Heinrich Bär

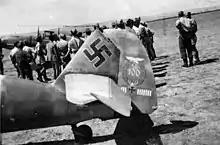
Tail of Bär's Messerschmitt Bf 109F-4 with the Stab I./JG 77

In June 1942, JG 77 was moved to the Mediterranean theater and took part in the air battles over Malta before relocating to Tunisia and participating in the North African campaign. On 13 October 1942 he accounted for three Spitfire fighters from 185 and 1345 Squadron near the Sicilian coast. I./JG 77 soon transferred to North Africa and took part in the Tunisian Campaign.